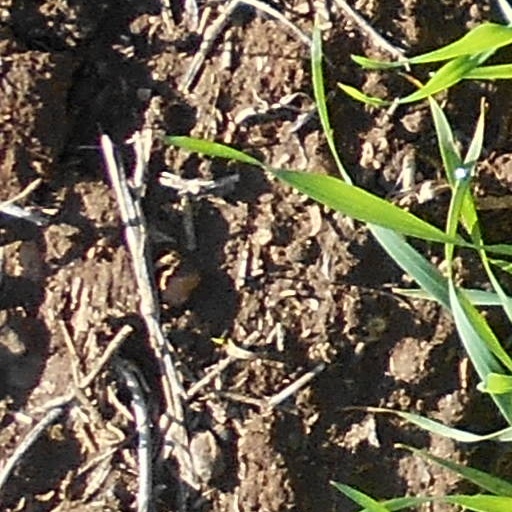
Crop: wheat